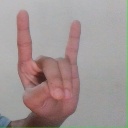
अक्षर: श